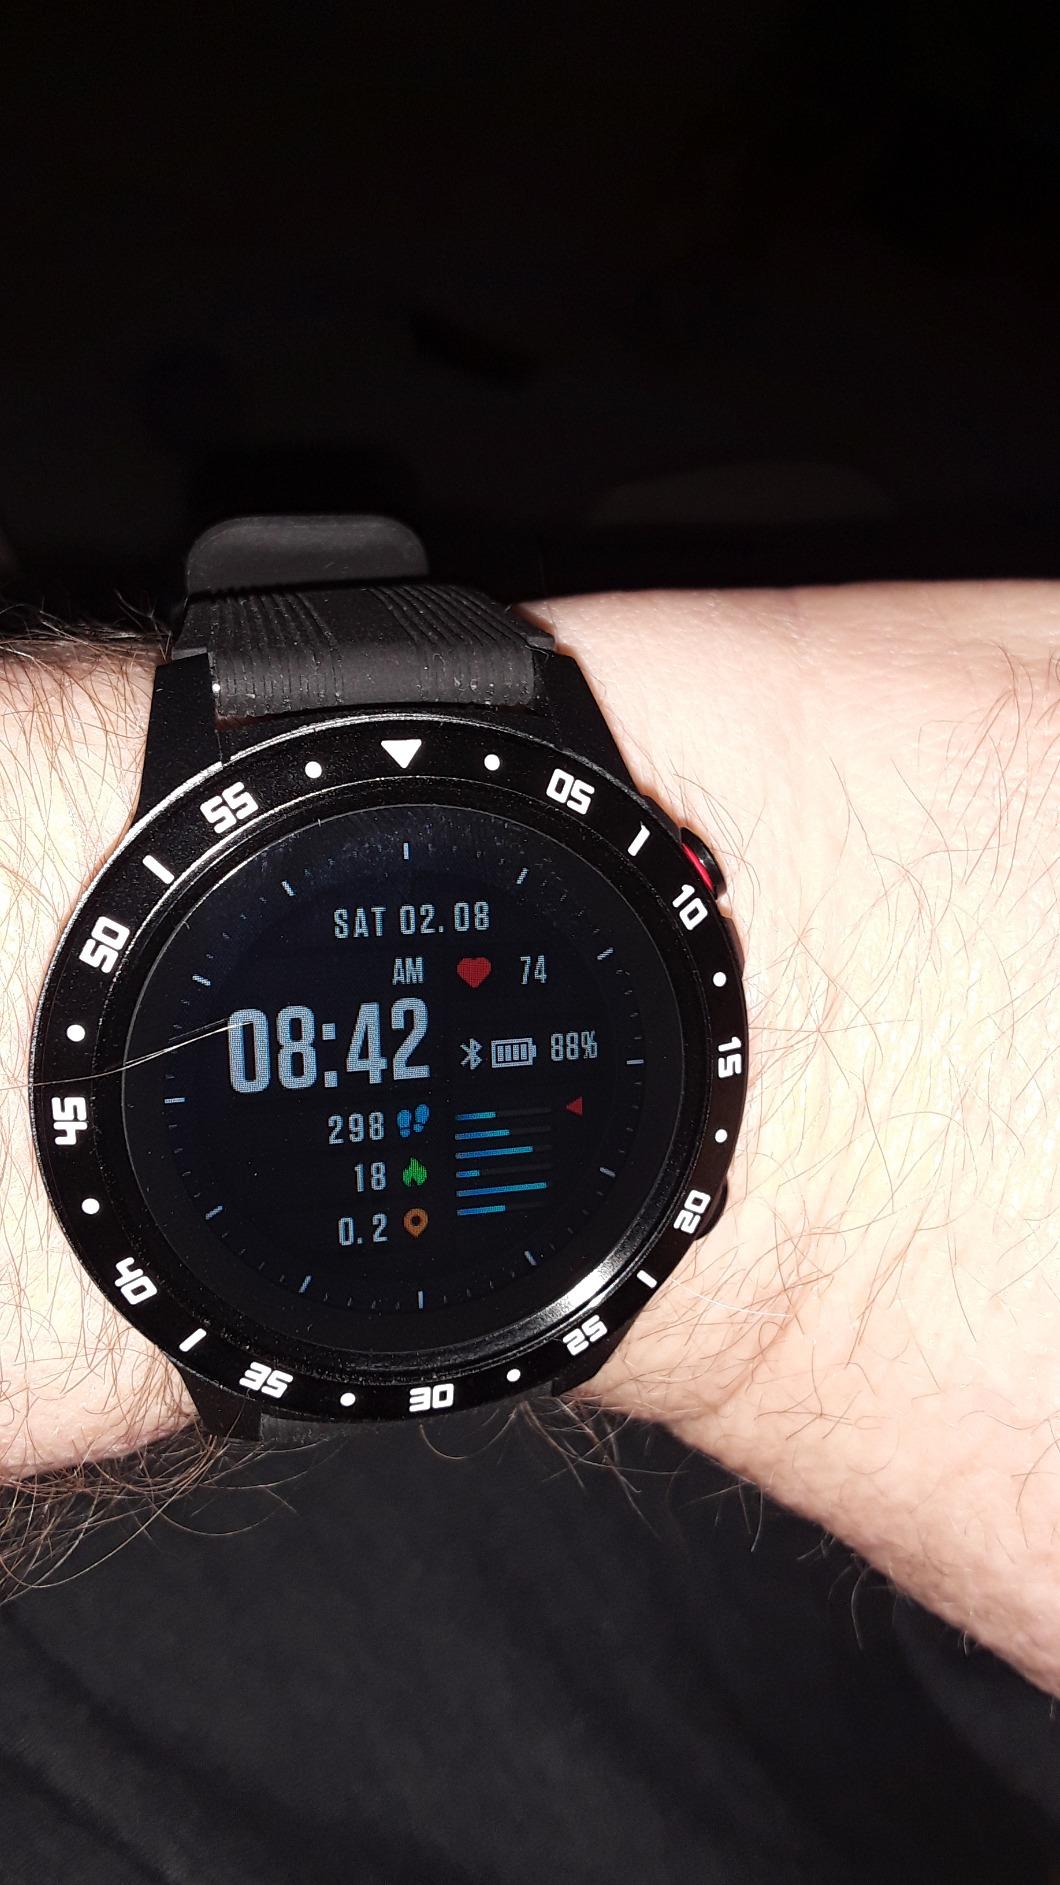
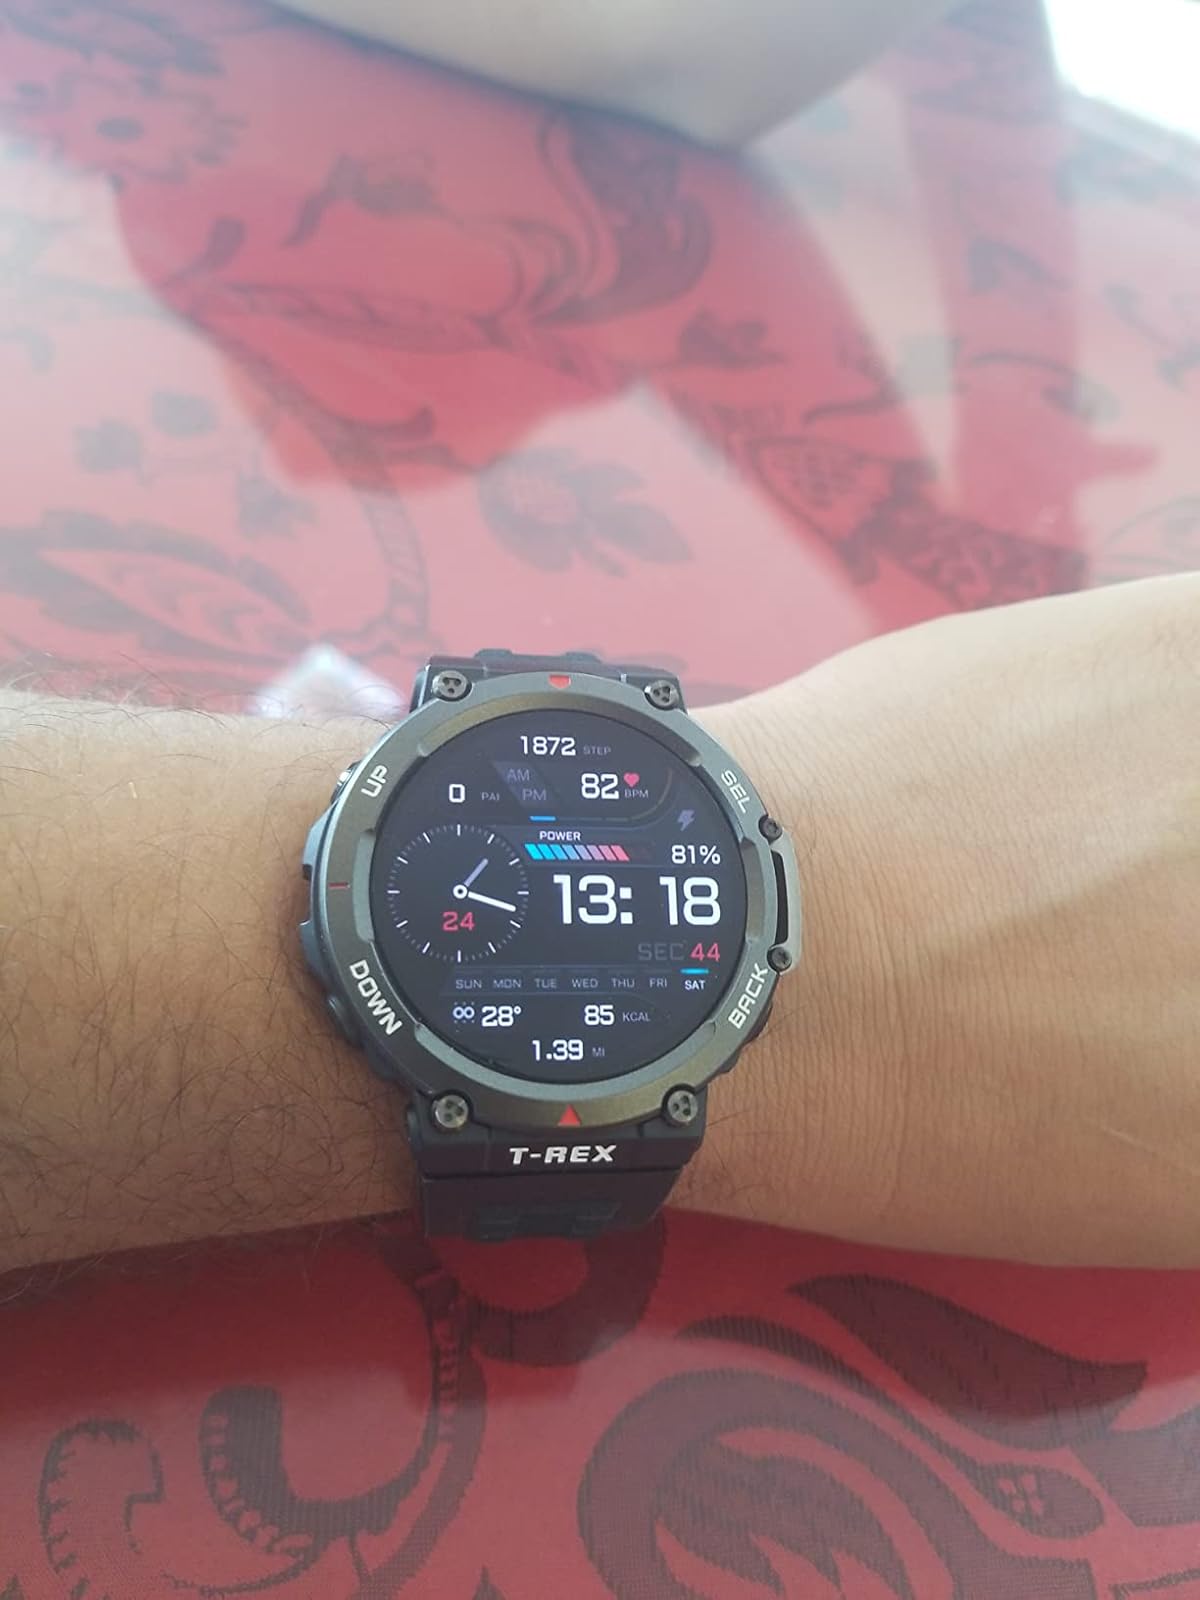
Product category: smartwatch
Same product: no